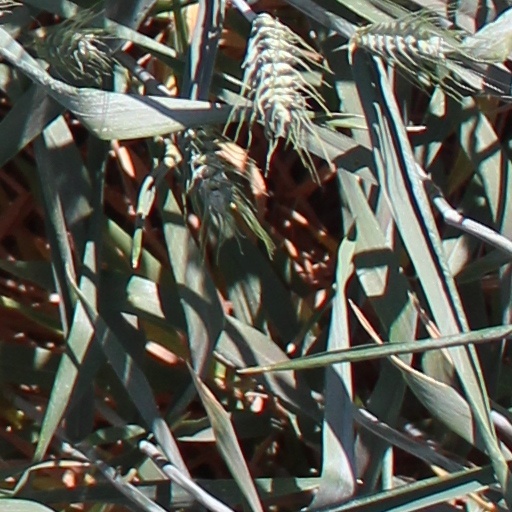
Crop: wheat